Albert F. Pratt

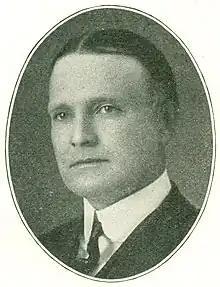
Albert F. Pratt

Albert Fuller Pratt (January 2, 1872 – January 28, 1928) was a Minnesota lawyer and politician.